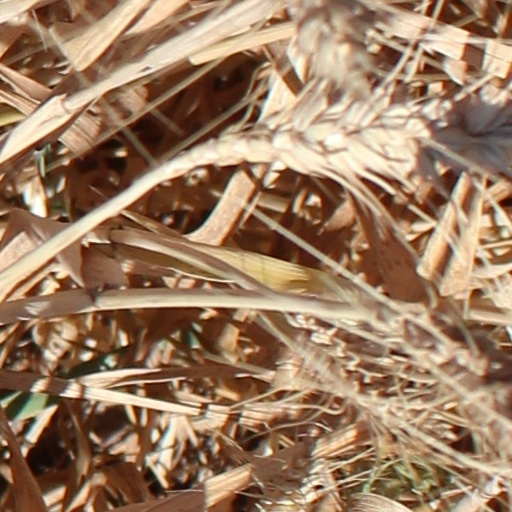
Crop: wheat